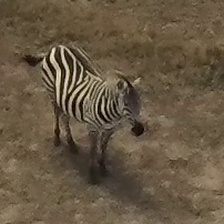
Pose orientation: front-right